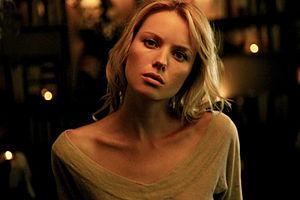
Sophie Meister by Julian Torres
Sophie Meister est un mannequin et actrice allemande, née en le 1ᵉʳ novembre 1981 à Freital dans le district de Dresde.